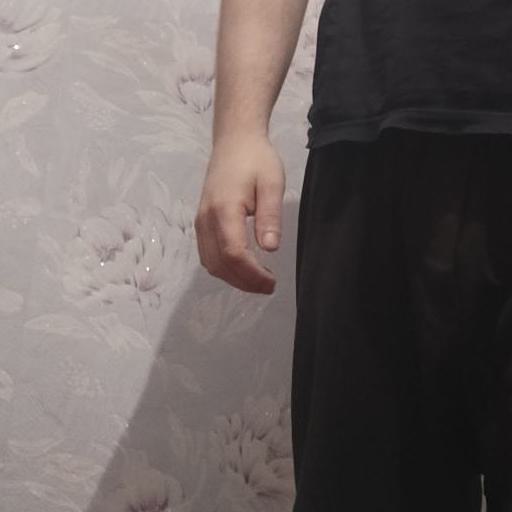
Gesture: no_gesture